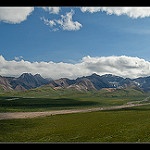
Scene: Outdoor